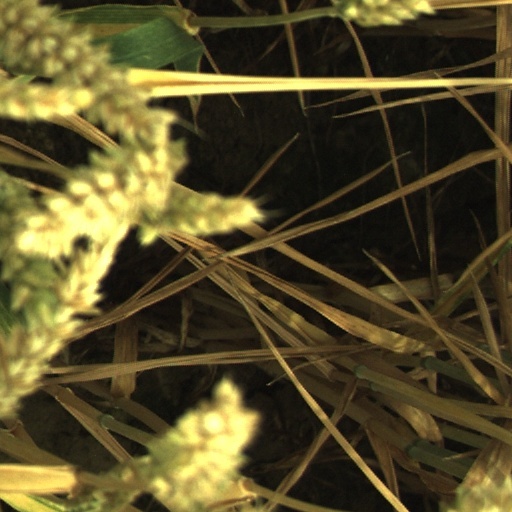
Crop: wheat